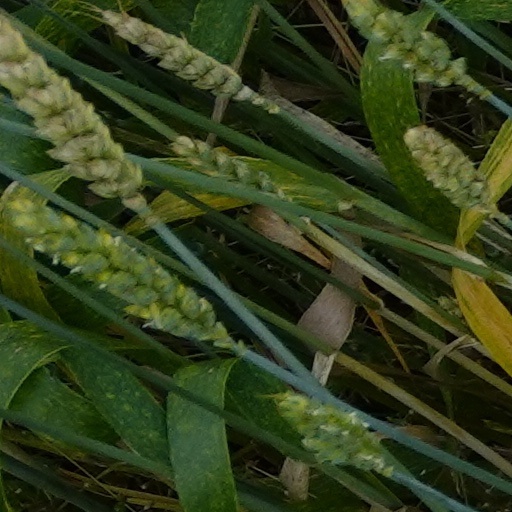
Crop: wheat